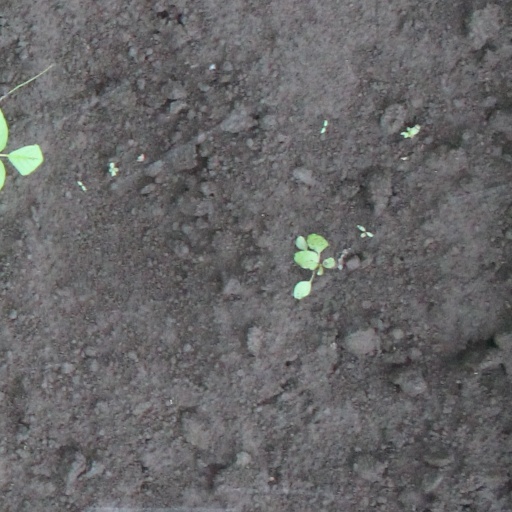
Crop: soybean